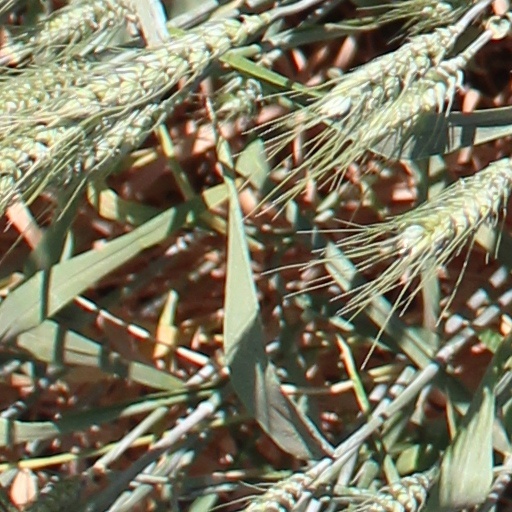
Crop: wheat